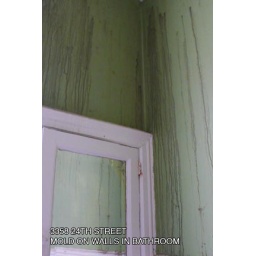
Mold all over bathroom walls